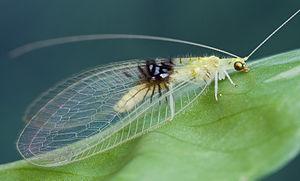
Semachrysa jade est une espèce d'insectes de la famille des chrysopidés et de l'ordre des névroptères, décrite en 2012.